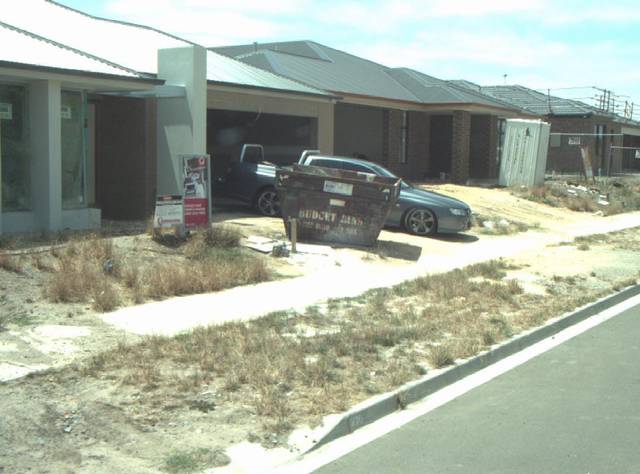
Region: Australia
Coordinates: -38.182, 144.477